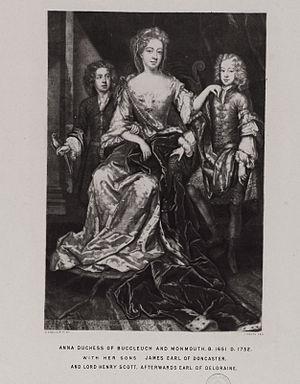
Anne Scott, 1ʳᵉ duchesse de Buccleuch, fut une riche pairesse écossaise.